Climate change in Turkey

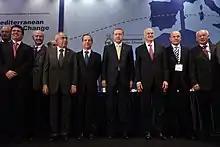
Turkish President Recep Tayyip Erdoğan with other country leaders at a meeting of the Mediterranean Climate Change Initiative in 2010.

Climate change has reduced rainfall in some regions and has made it less regular, which has put stress on hydroelectric power plants. Between 1979 and 2019 annual precipitation fluctuated from over 60 cm to under 45 cm, and average annual temperatures varied by 4 degrees.